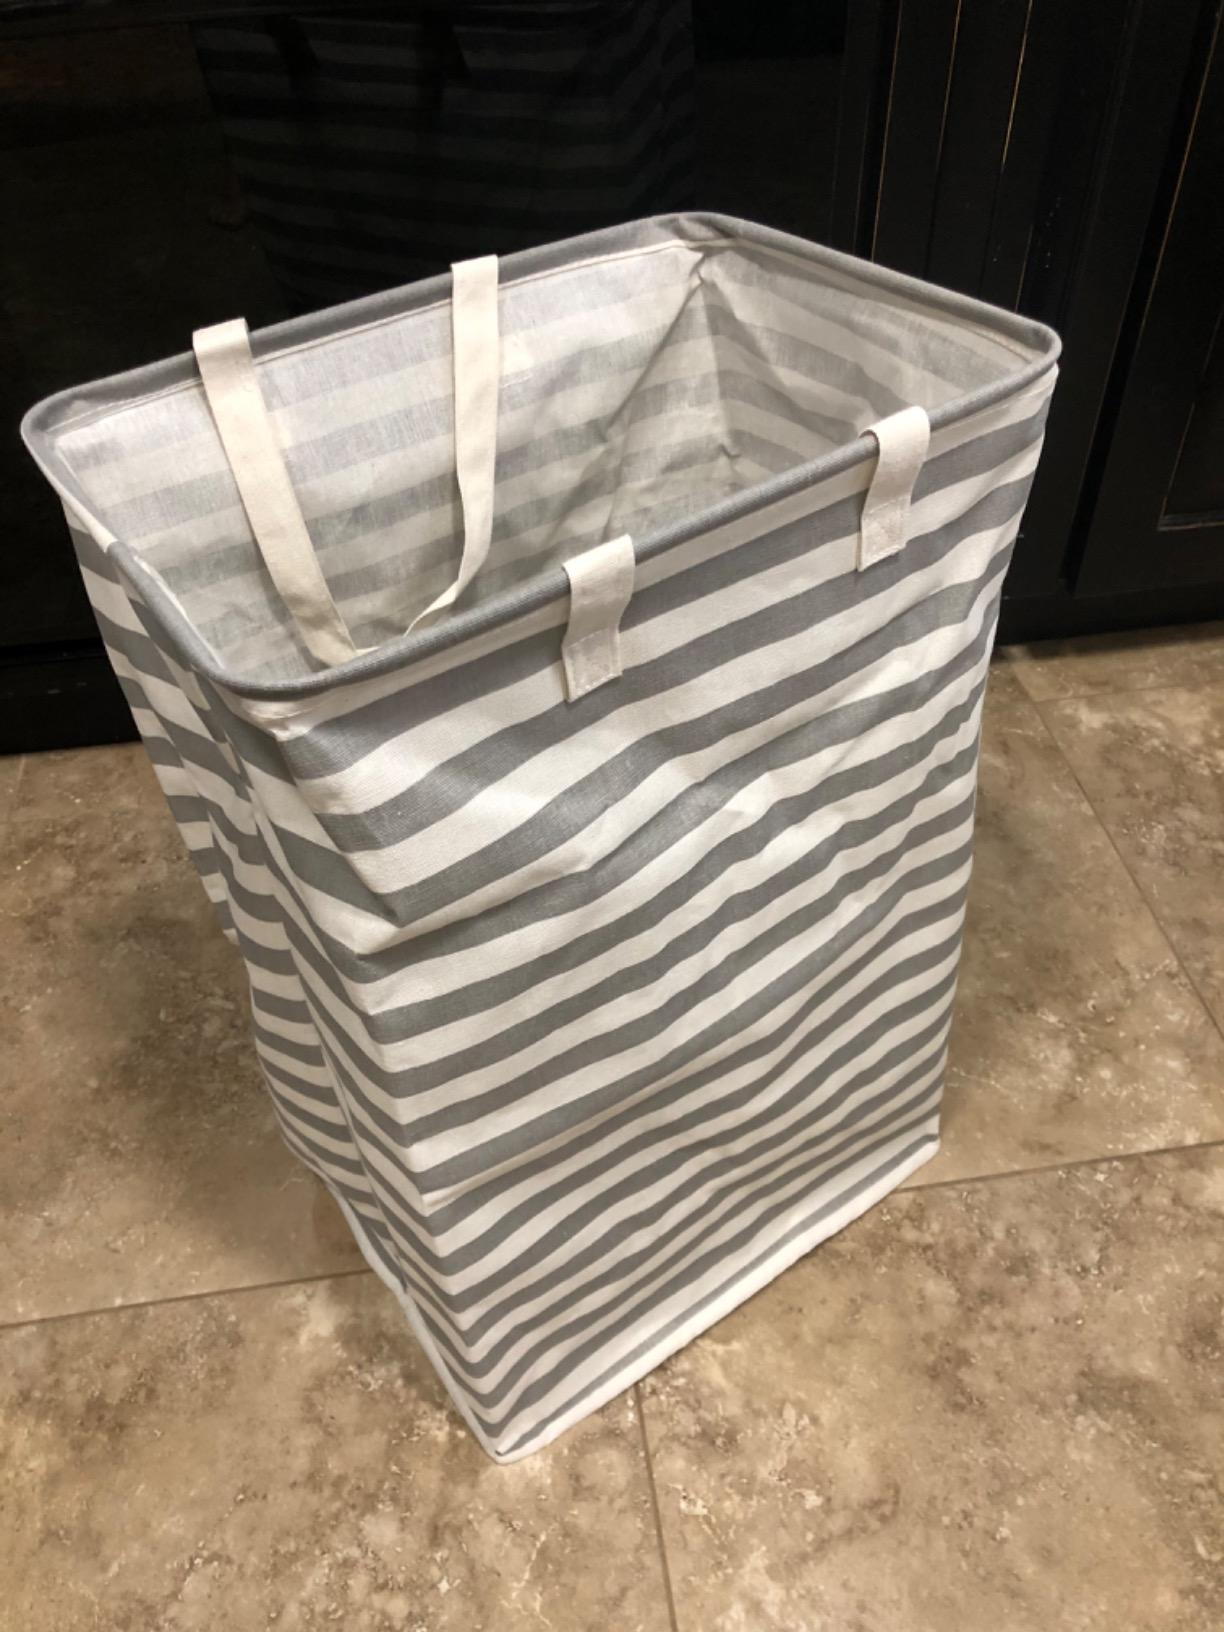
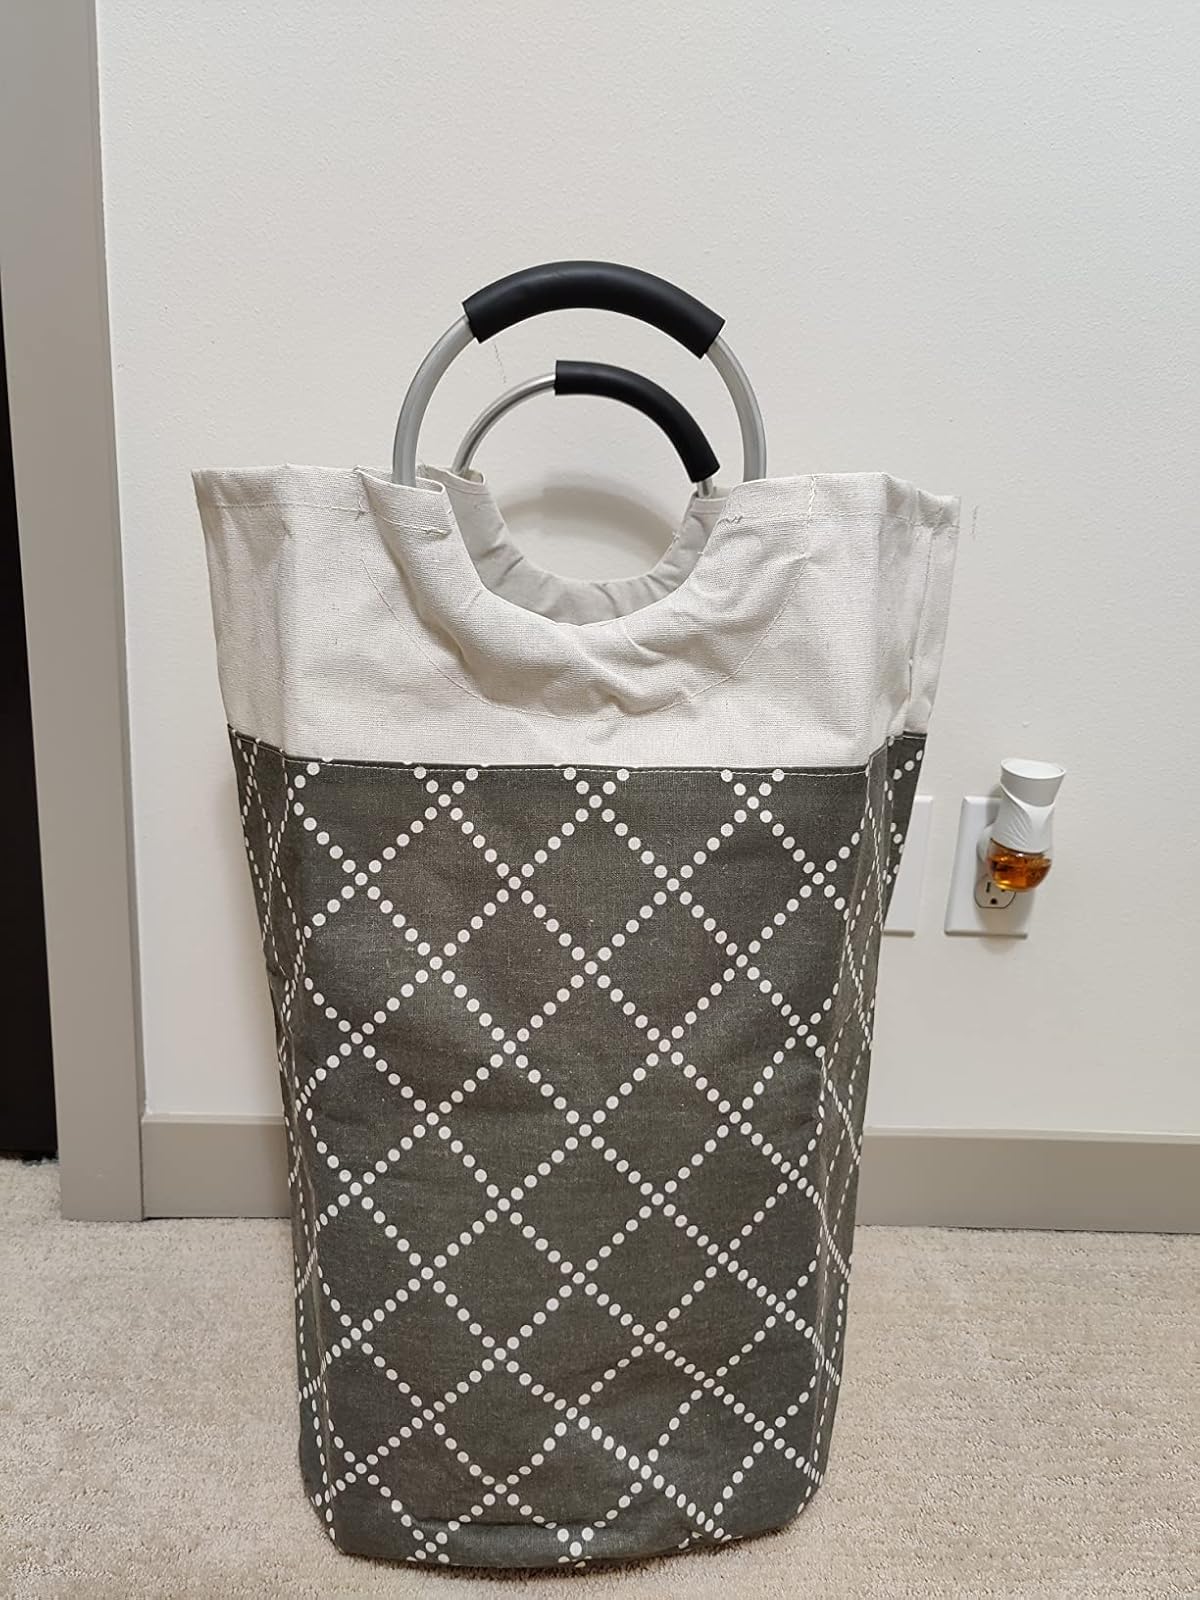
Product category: items_hamper
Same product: no